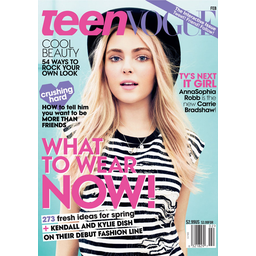
Label: paper